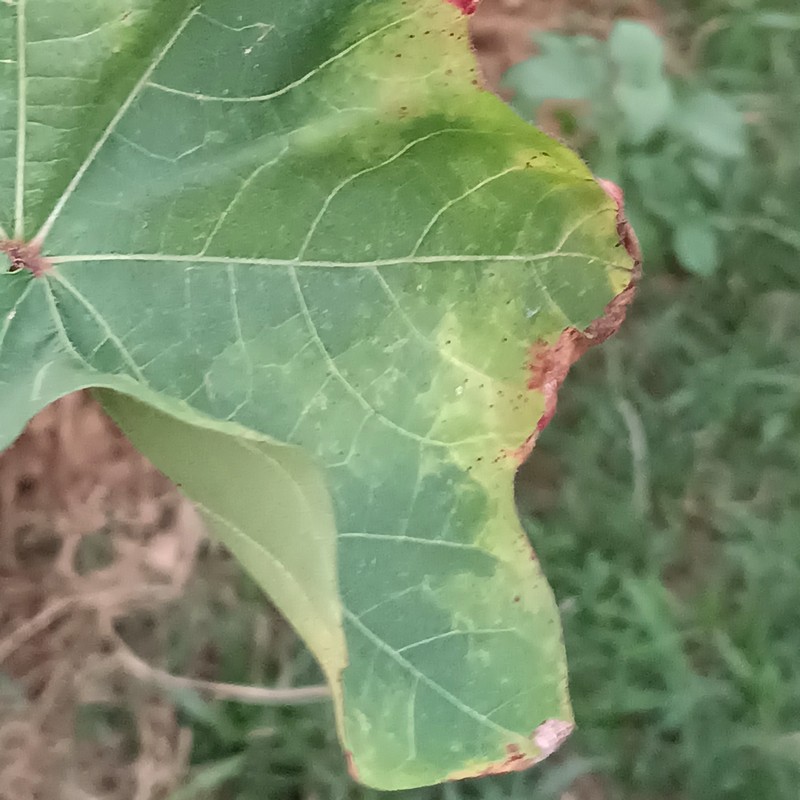
Label: Leaf Hopper Jassids